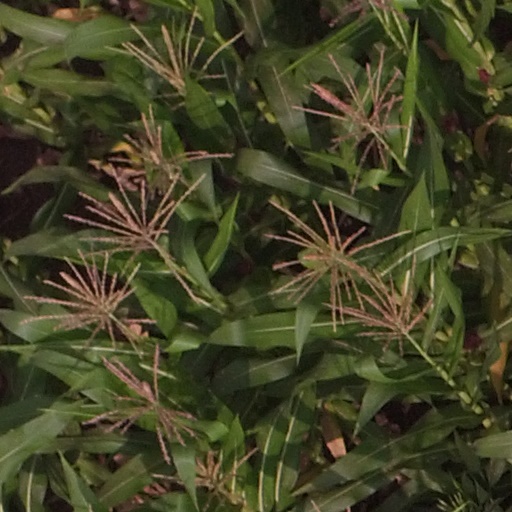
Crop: maize; corn